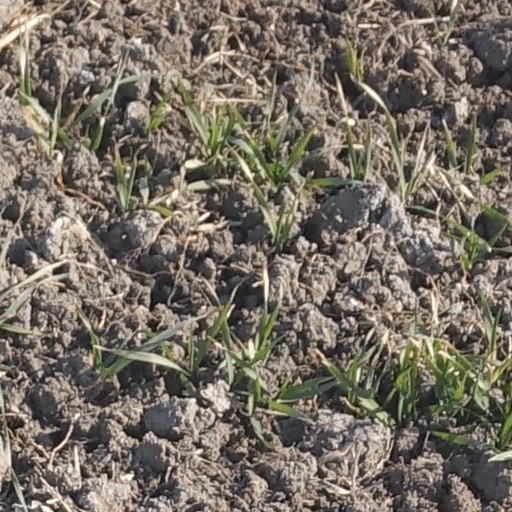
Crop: wheat